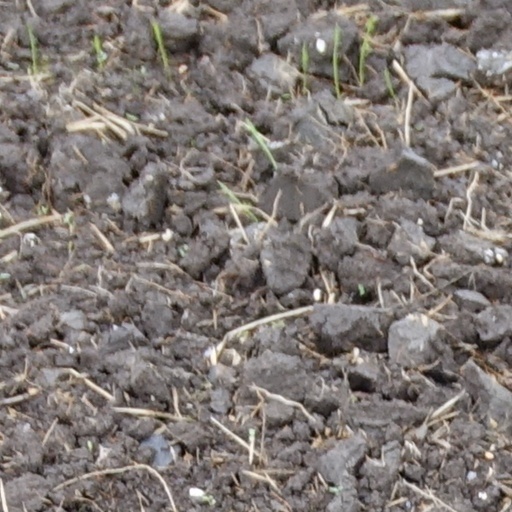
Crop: wheat